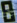
Number: 8